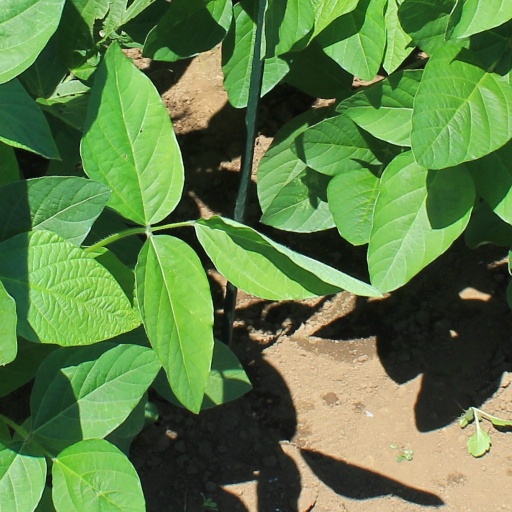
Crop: soybean